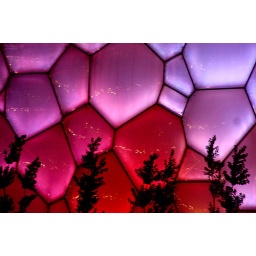
Just a plain gray box in the day timebut light gives it new life in the evening.:)